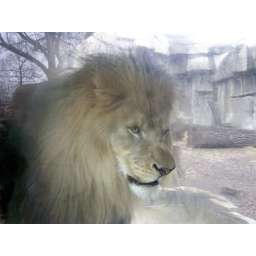
Brookfield Zoo lion at the viewing window in its habitat.